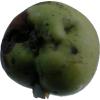
Label: Apple 12